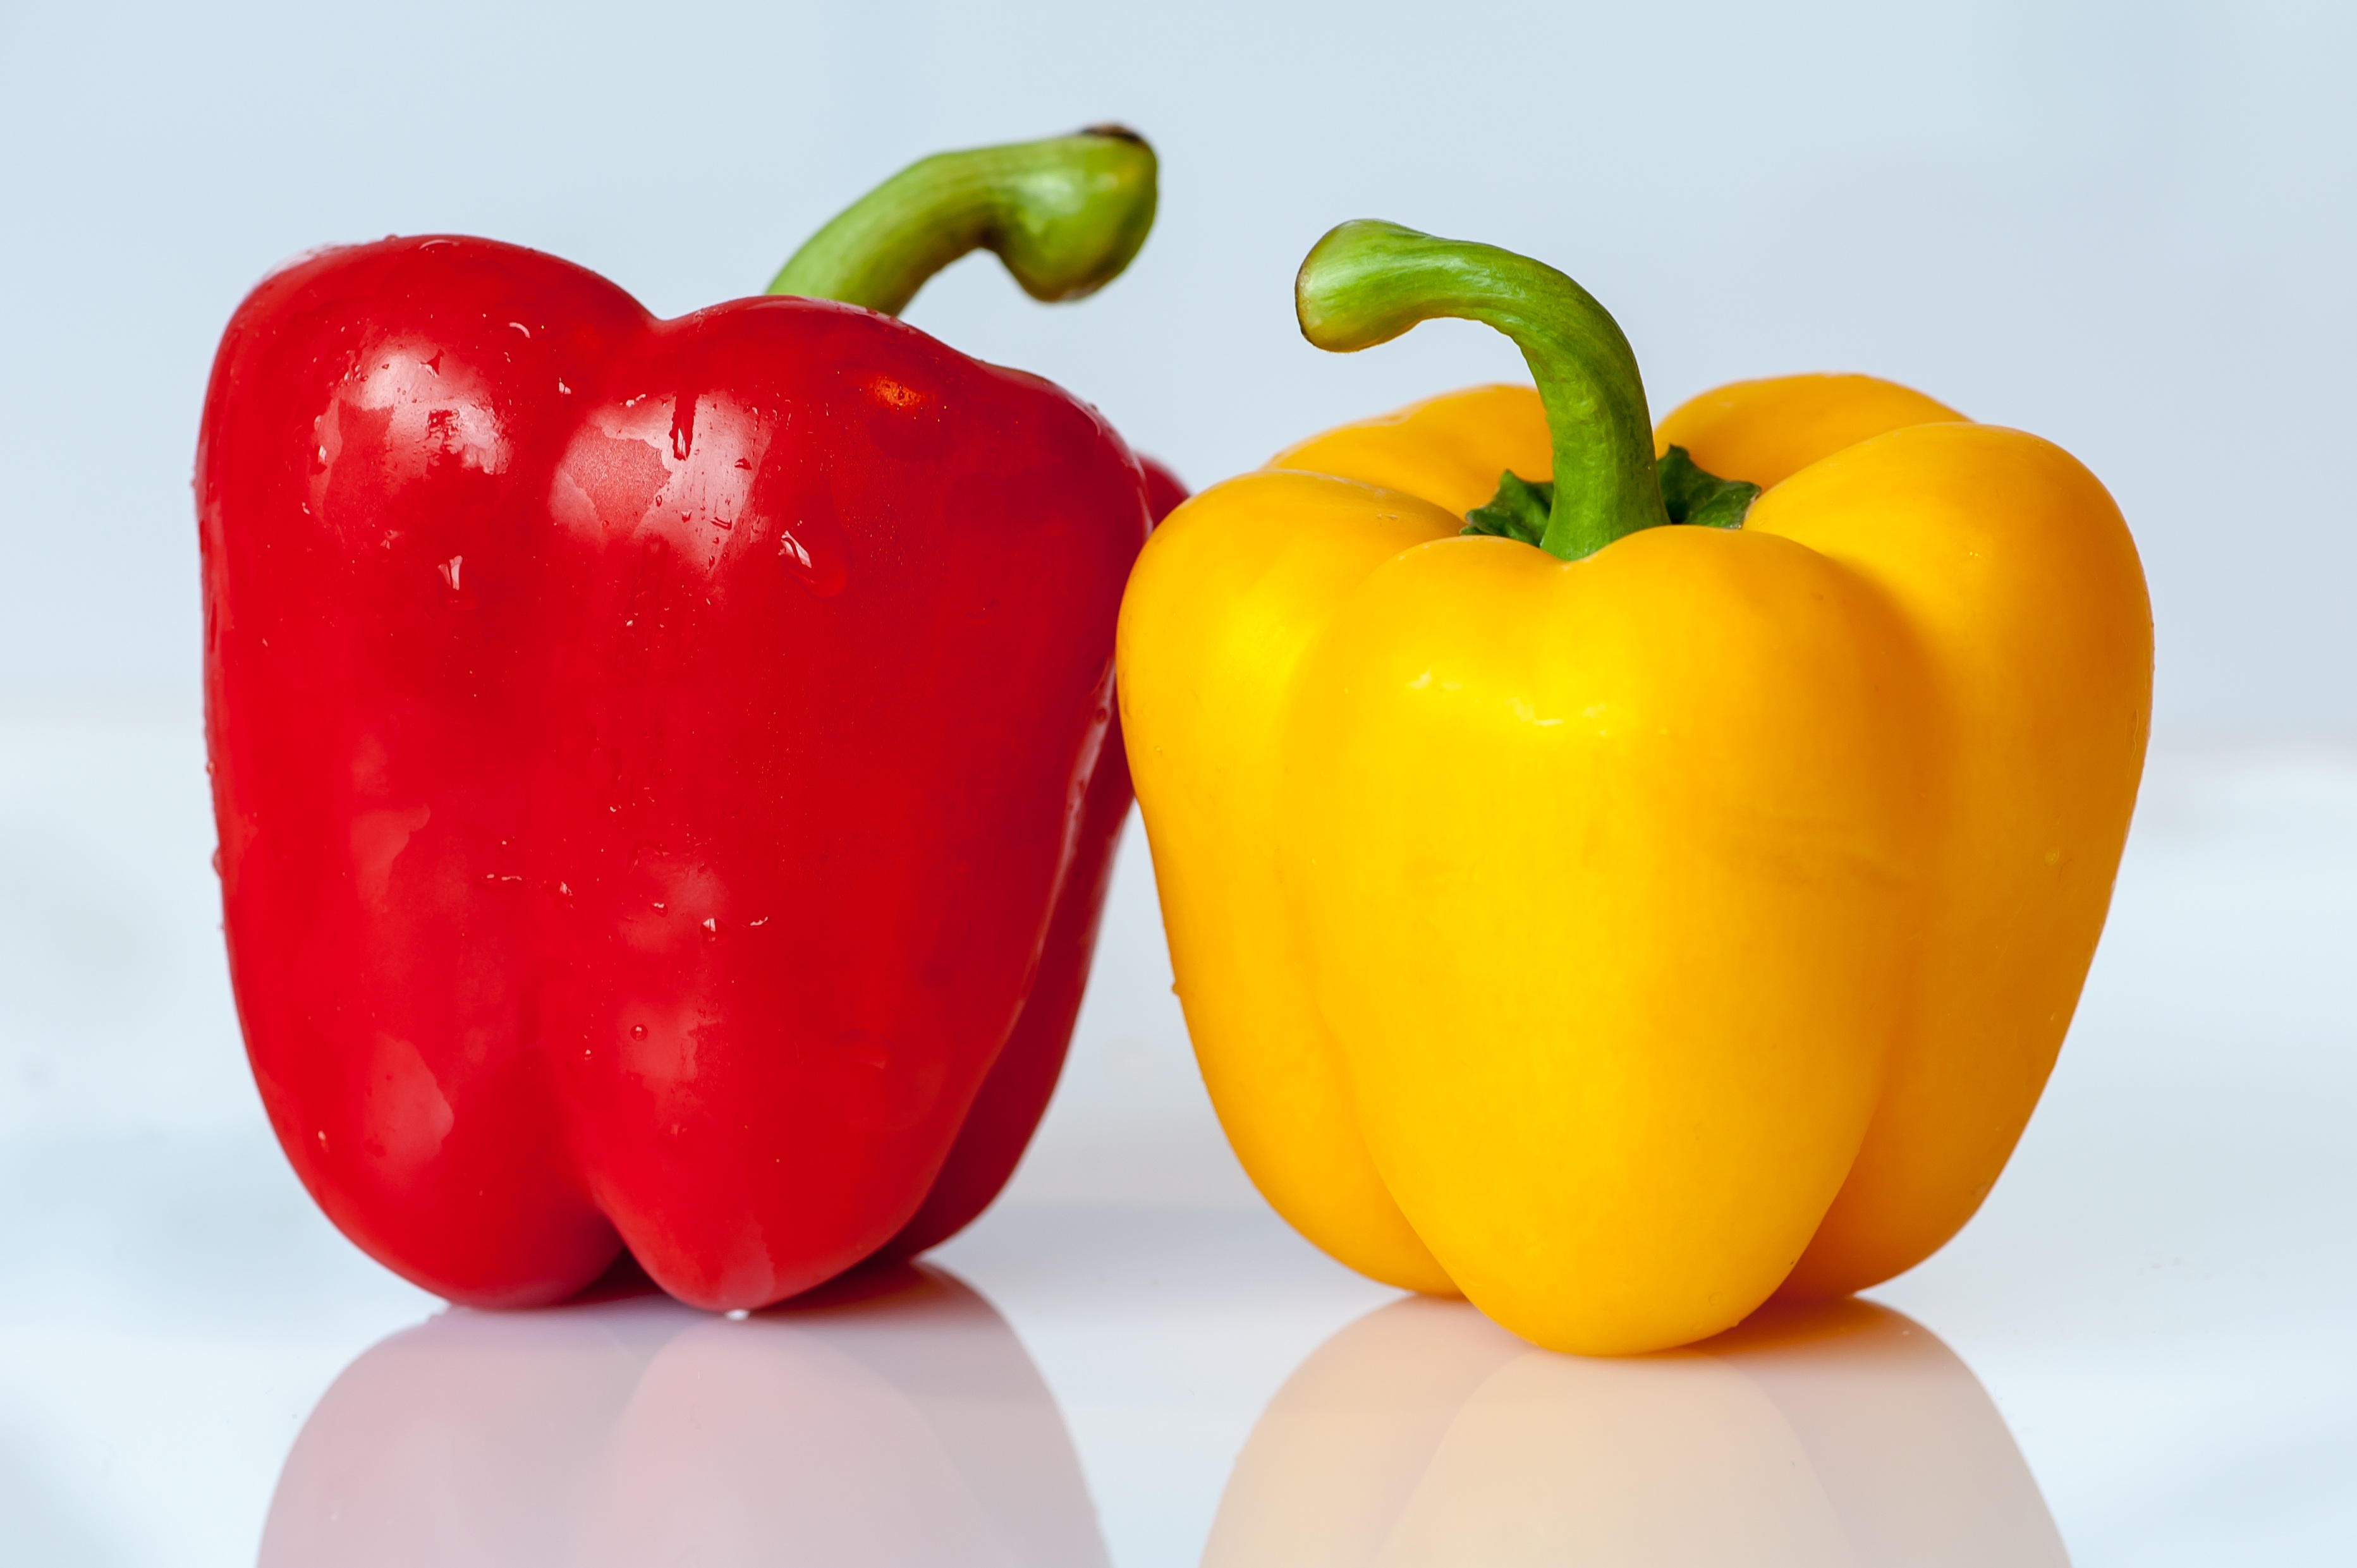
plant, fruit, food, produce, vegetable, fresh, vegetables, peppers, bell pepper, paprika, ingredients, flowering plant, bell peppers, yellow pepper, land plant, bell peppers and chili peppers, pimiento, capsicums